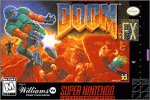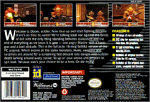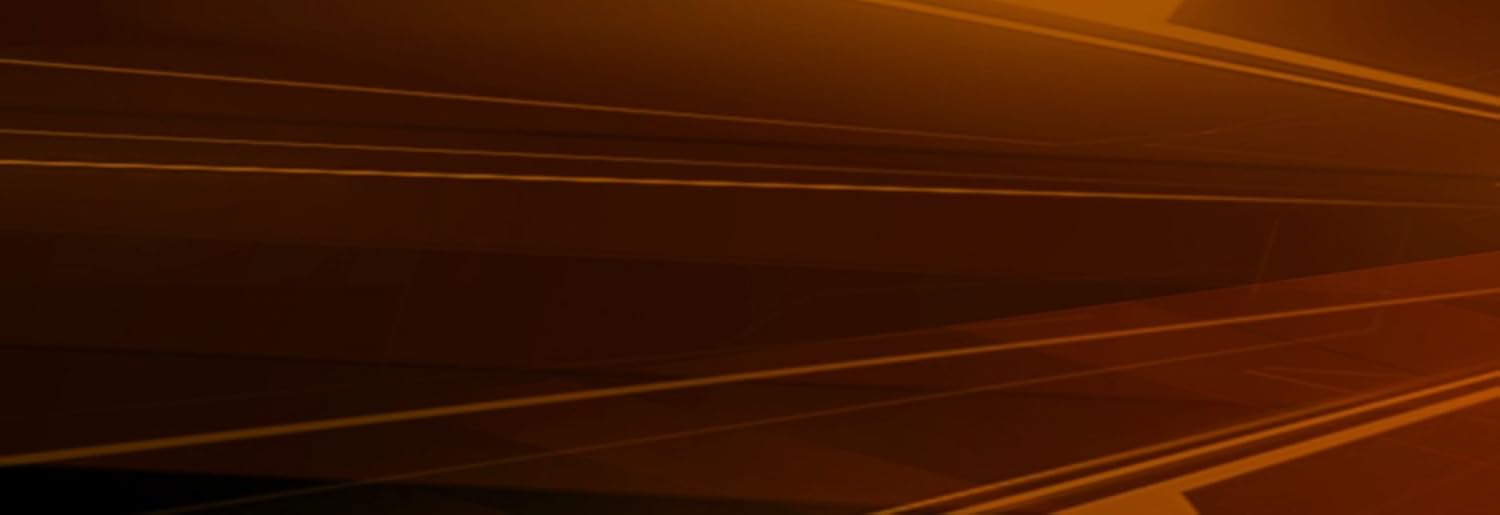
Doom
Category: Video Games
Product description Welcome to Doom, soldier. Now shut up and start fighting because there's no time to waste! We're talking total war against the forces of evil with the only thing standing between civilization and the end of everything as we know it is you -- one angry Marine with a handgun and a bad attitude. This is the full-auto, 16-meg faithful version of the PC original. Which means all the same monsters, levels, weapons and surprises are around for a screaming fast descent into danger with sudden death lurking around every corner. Strap on your ammo and prepare to spit lead. Because now's your chance to be a hero. Or die trying. From the Manufacturer Welcome to Doom soldier. Now shut up and start fighting because there's no time to waste! We're talking total war against the forces of evil with the only thing standing between civilization and the end of everything as we know it is you- on angry Marine with a hand gun and a bad attitude. This is the full-auto 16-meg faithful version of the PC original. Which means all the same monsters levels weapns and surprises are around for a screaming fast descent into danger with sudden death lurking around every corner. Strap on your ammo and prepare to spit lead. Because now's your chance to be a hero. Or die trying.
Features: Working | SNES | Red Cartridge